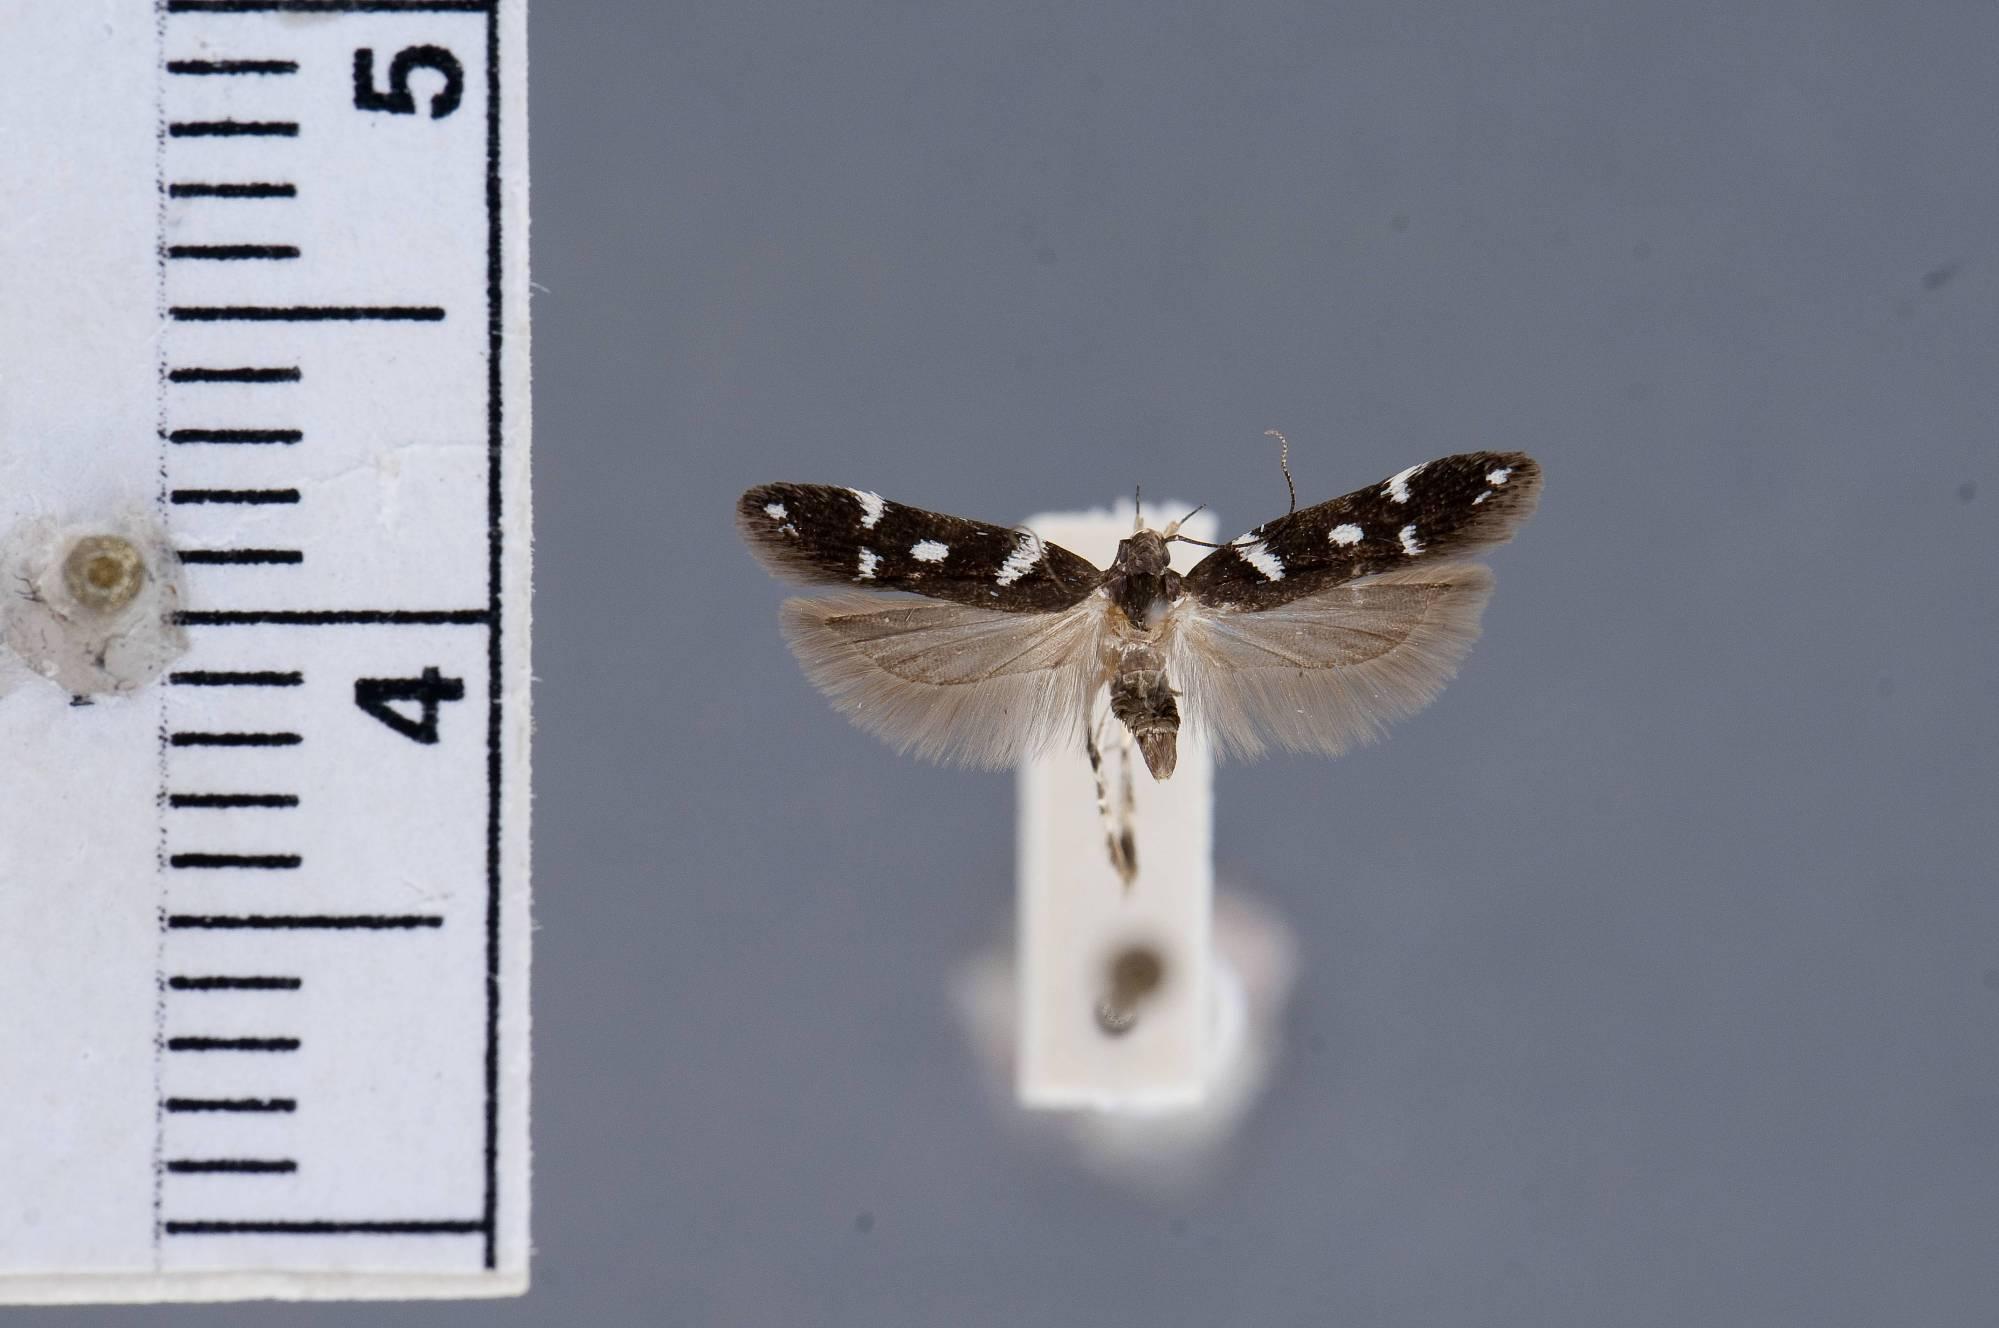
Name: Chionodes munifex
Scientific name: Chionodes munifex Hodges, 1999
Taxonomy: Animalia, Arthropoda, Insecta, Lepidoptera, Glossata, Gelechiidae, Gelechiinae
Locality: Santa Rita Mountains, Madera Canyon, Santa Cruz, Arizona, United States
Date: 13 Jun 1963